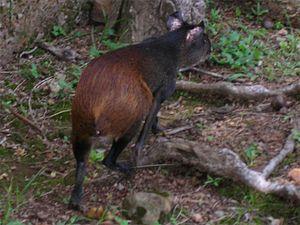
Dasyprocta leporina, de son nom vernaculaire 'Agouti' souvent confondu avec le Paca qui a comme appelation scientifique 'Agouti paca' - Photo prise aux êles du Salut (Guyane) - 2005